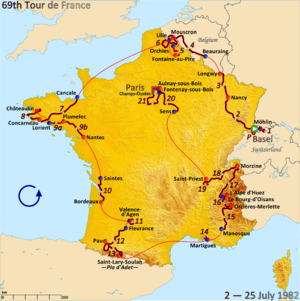
Tour de France 1982
Tour de France 1982 var den 69. udgave af Tour de France og fandt sted fra 2. juli til 25. juli 1981. Løbet bestod af 22 etaper på i alt 3.507 kilometer kørt med en gennemsnitsfart på 38,059 km/t.